Celtic languages

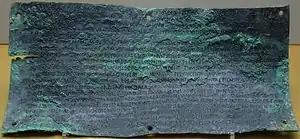
The second of the four Botorrita plaques. The third plaque is the longest text discovered in any ancient Celtic language. However, this plaque is inscribed in Latin script.

Scholarly handling of Celtic languages has been contentious owing to scarceness of primary source data. Some scholars (such as Cowgill 1975; McCone 1991, 1992; and Schrijver 1995) posit that the primary distinction is between Continental Celtic and Insular Celtic, arguing that the differences between the Goidelic and Brittonic languages arose after these split off from the Continental Celtic languages. Other scholars (such as Schmidt 1988) make the primary distinction between P-Celtic and Q-Celtic languages based on the replacement of initial Q by initial P in some words. Most of the Gallic and Brittonic languages are P-Celtic, while the Goidelic and Hispano-Celtic (or Celtiberian) languages are Q-Celtic. The P-Celtic languages (also called Gallo-Brittonic) are sometimes seen (for example by Koch 1992) as a central innovating area as opposed to the more conservative peripheral Q-Celtic languages. According to Ranko Matasović in the introduction to his 2009 "Etymological Dictionary of Proto-Celtic": "Celtiberian ... is almost certainly an independent branch on the Celtic genealogical tree, one that became separated from the others very early."